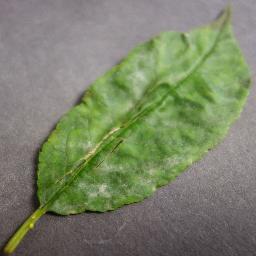
Label: Cherry___Powdery_mildew